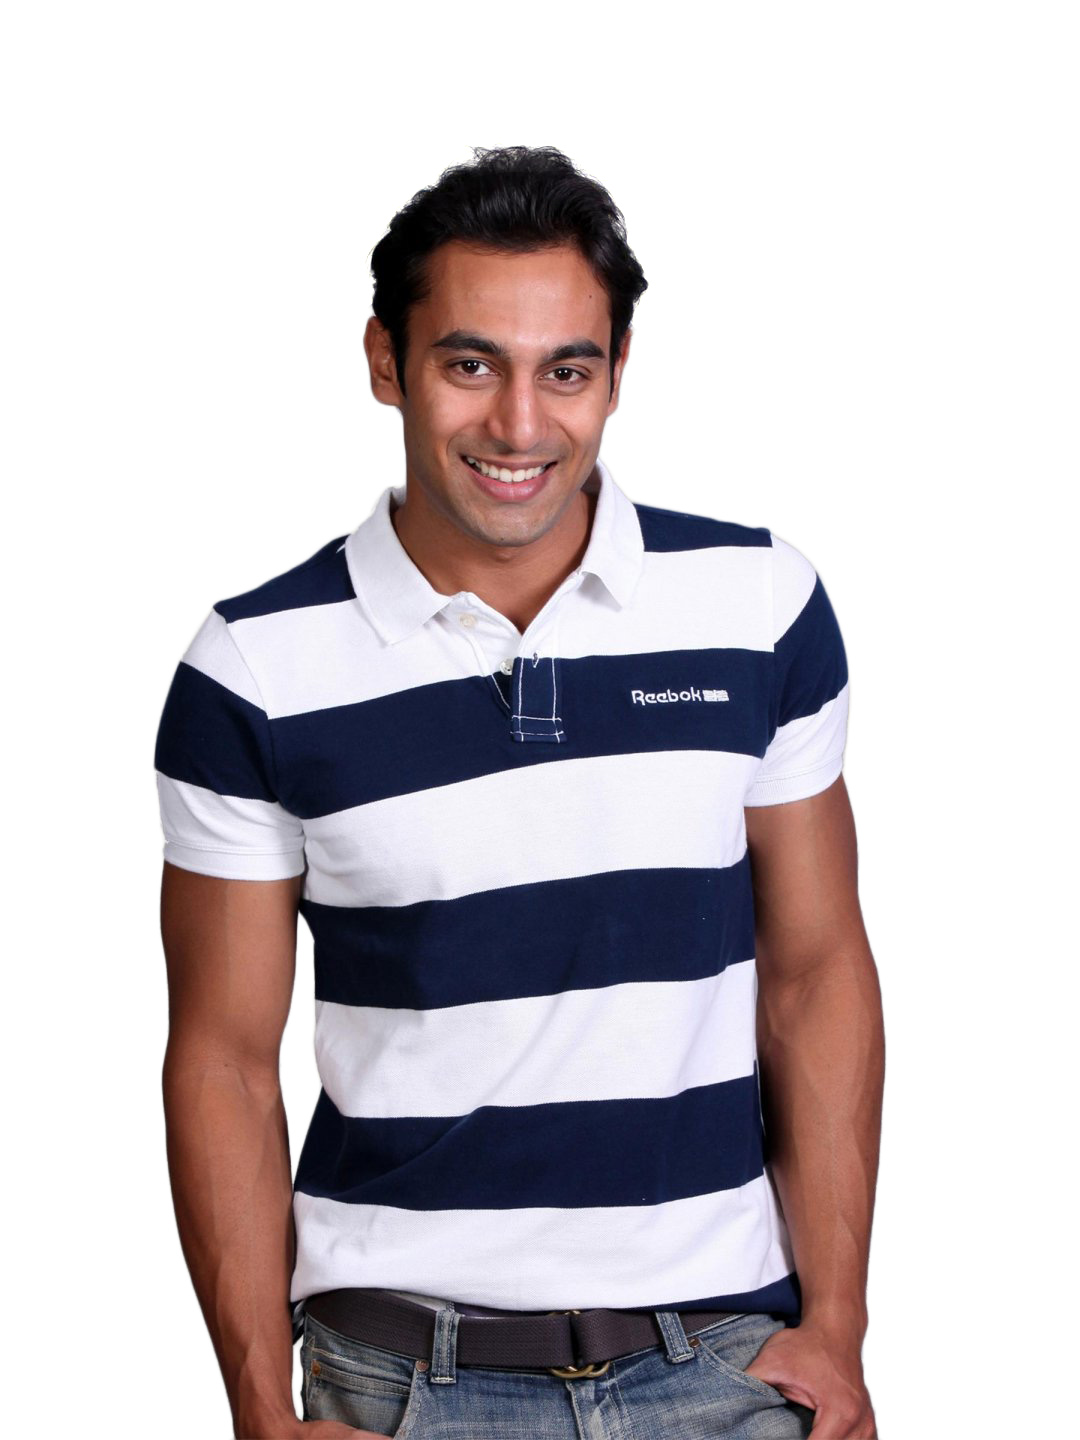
Reebok Men Blue Polo T-shirt
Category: Apparel / Topwear / Tshirts
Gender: Men
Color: Blue
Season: Fall 2010
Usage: Casual